Troy McClure

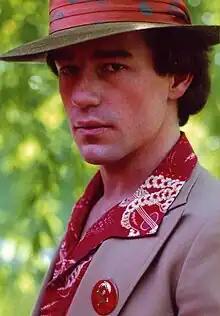
Phil Hartman voiced Troy McClure

McClure was based on the typical "washed up" Hollywood actor. B movie actors Troy Donahue and Doug McClure served as inspiration for his name and certain character aspects. Doug McClure found the homage funny and his children called him "Troy McClure" when his back was turned. According to show creator Matt Groening, Phil Hartman was cast in the role due to his ability to pull "the maximum amount of humor" out of any line he was given. McClure's visual appearance is similar to that of Hartman himself. When he was designed, McClure was given an extra line under his eyes to suggest that the character had gotten a facelift.